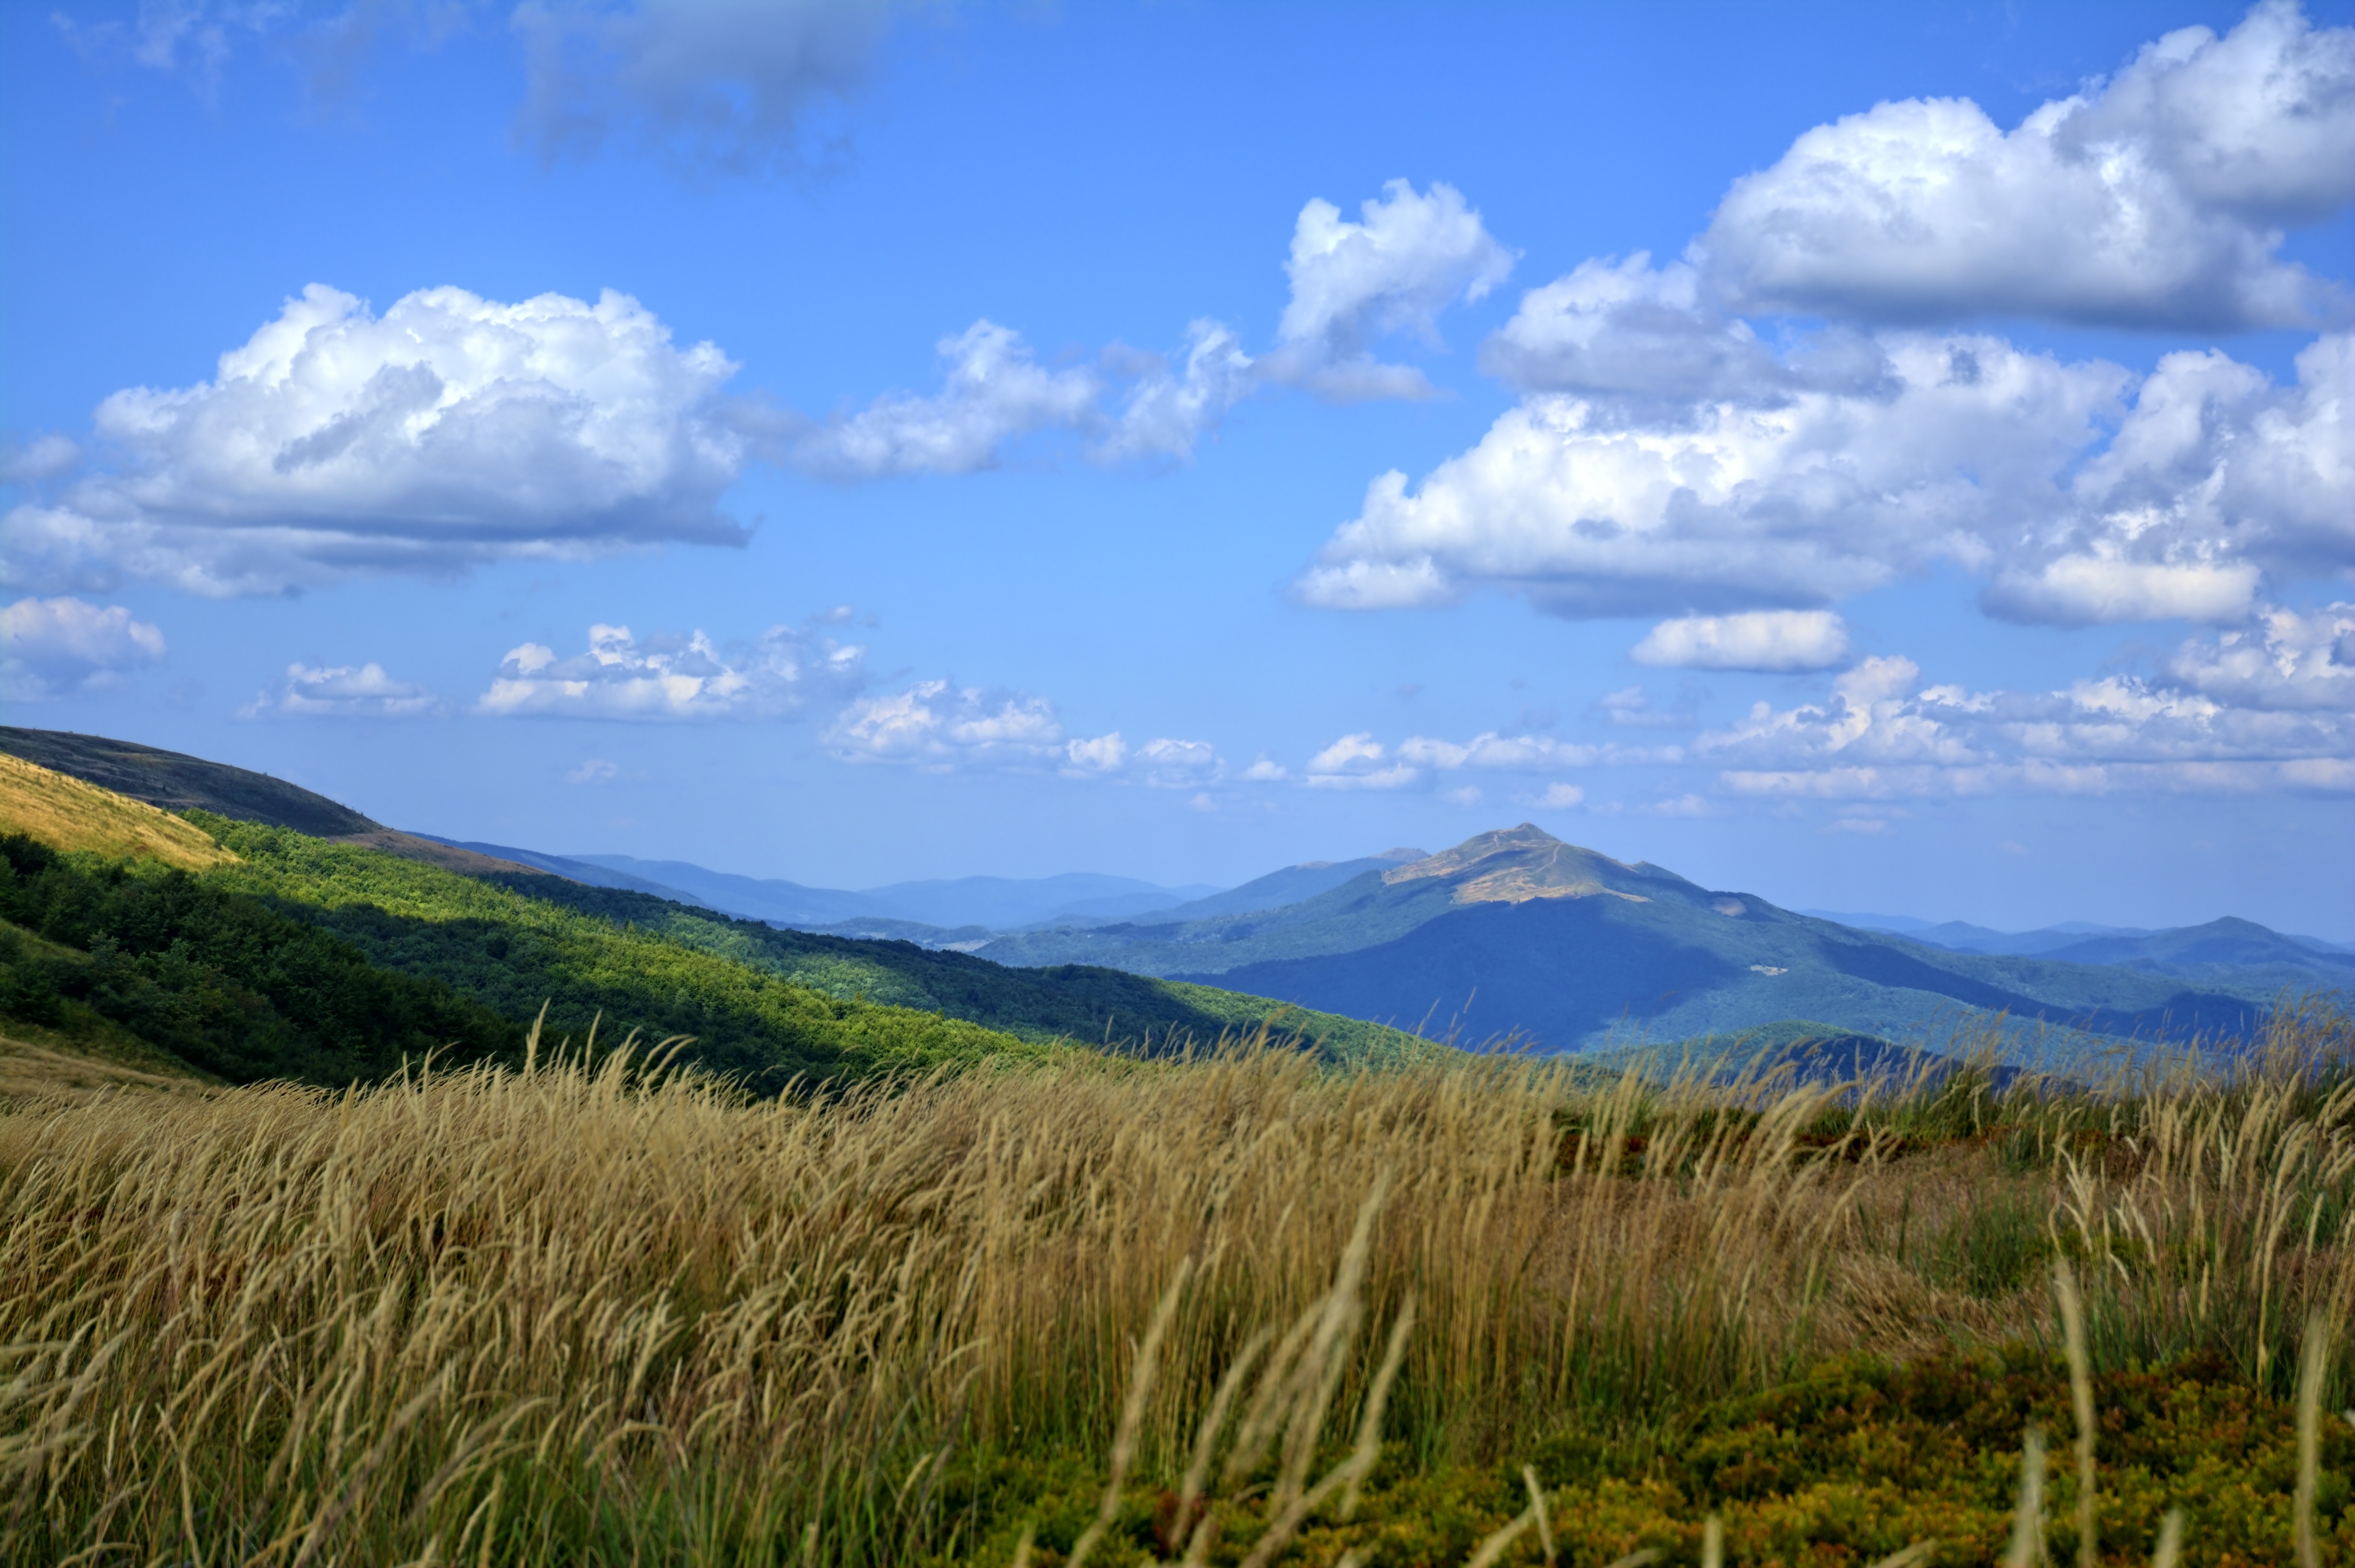
landscape, nature, grass, horizon, wilderness, mountain, cloud, sky, field, meadow, prairie, hill, mountain range, summer, pasture, ridge, plain, clouds, tour, mountains, grassland, badlands, plateau, fell, habitat, ecosystem, steppe, rural area, landform, bieszczady, beech berdo, wo osate, tarnica, natural environment, geographical feature, grass family, mountainous landforms